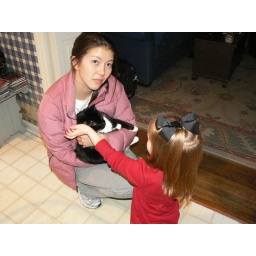
SB delighted to discover there's a kitty cat in the house